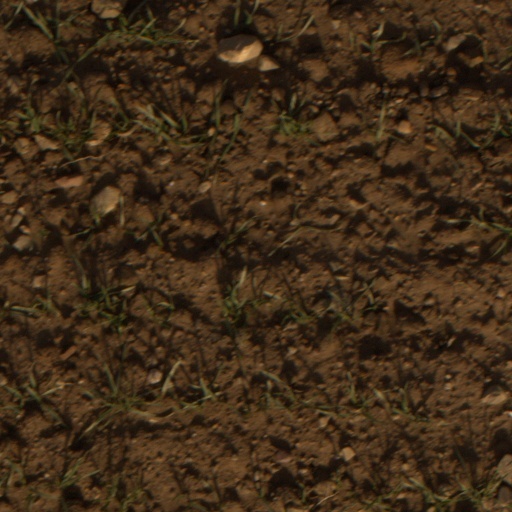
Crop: wheat